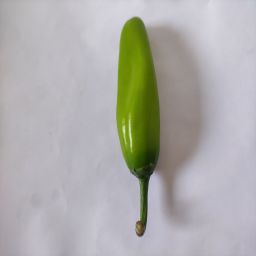
Crop: New Mexico Green Chile
Quality: Unripe